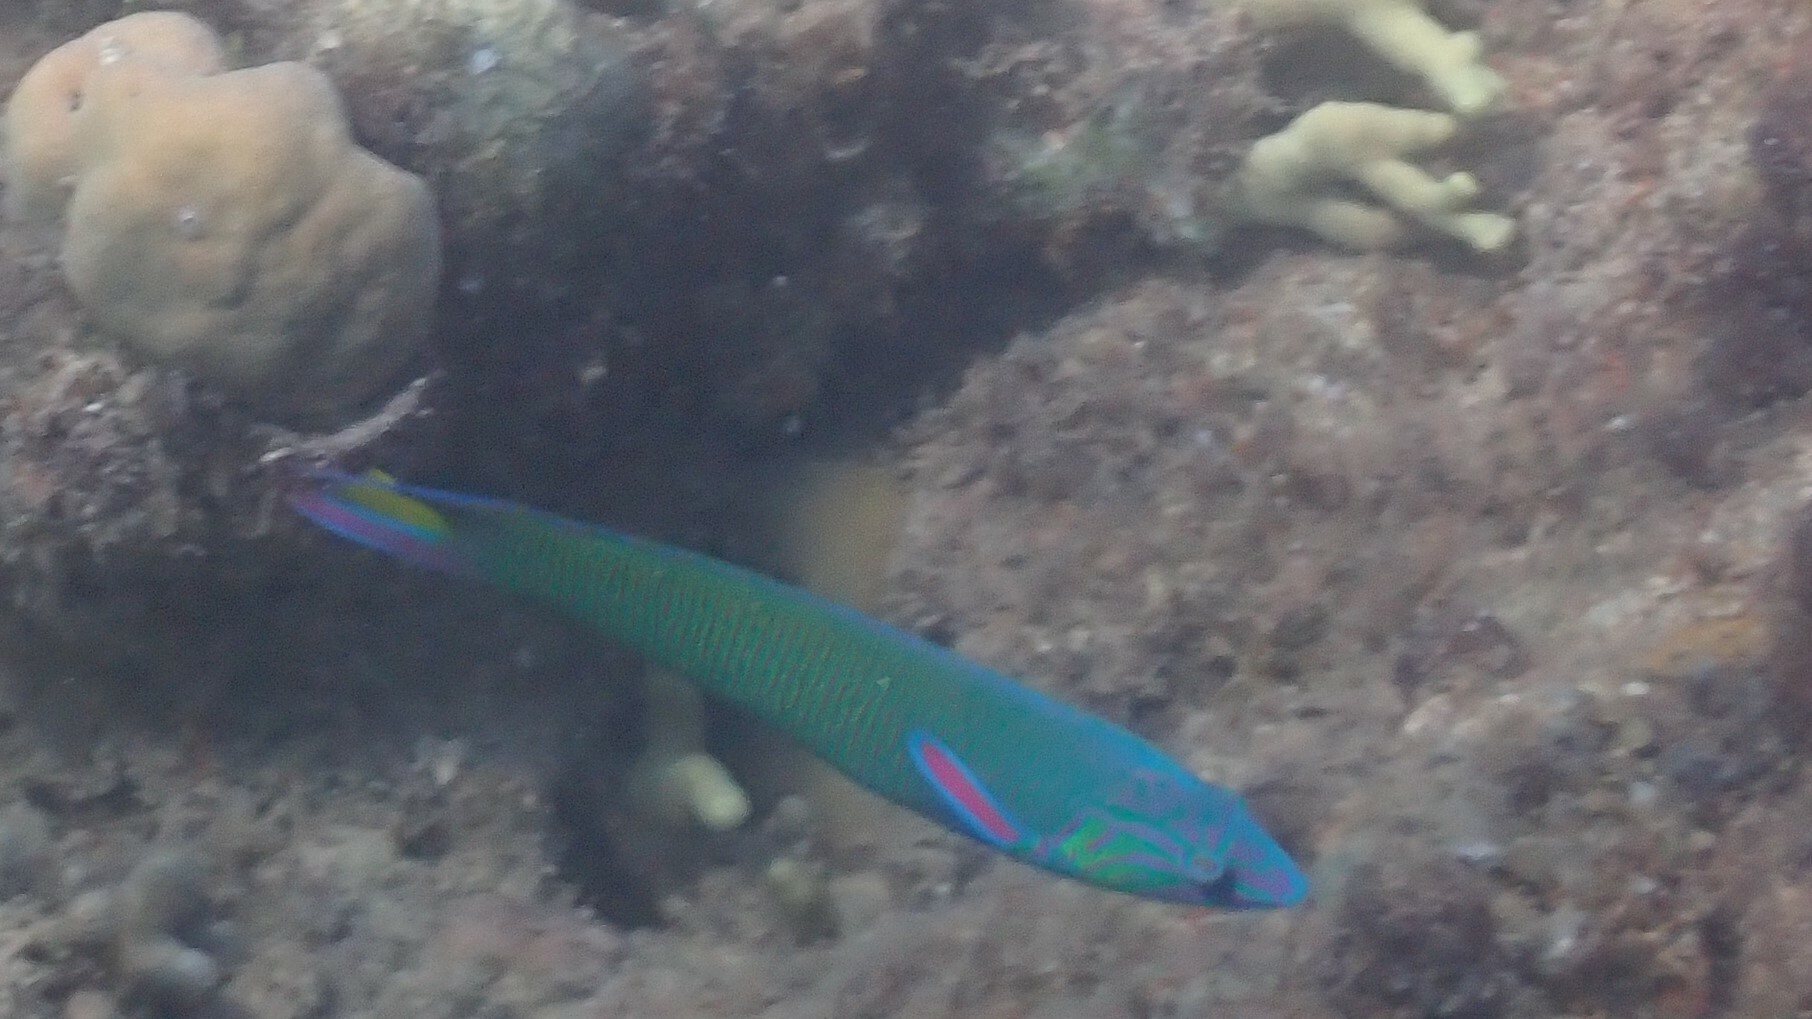
Thalassoma lunare (Moon Wrasse)